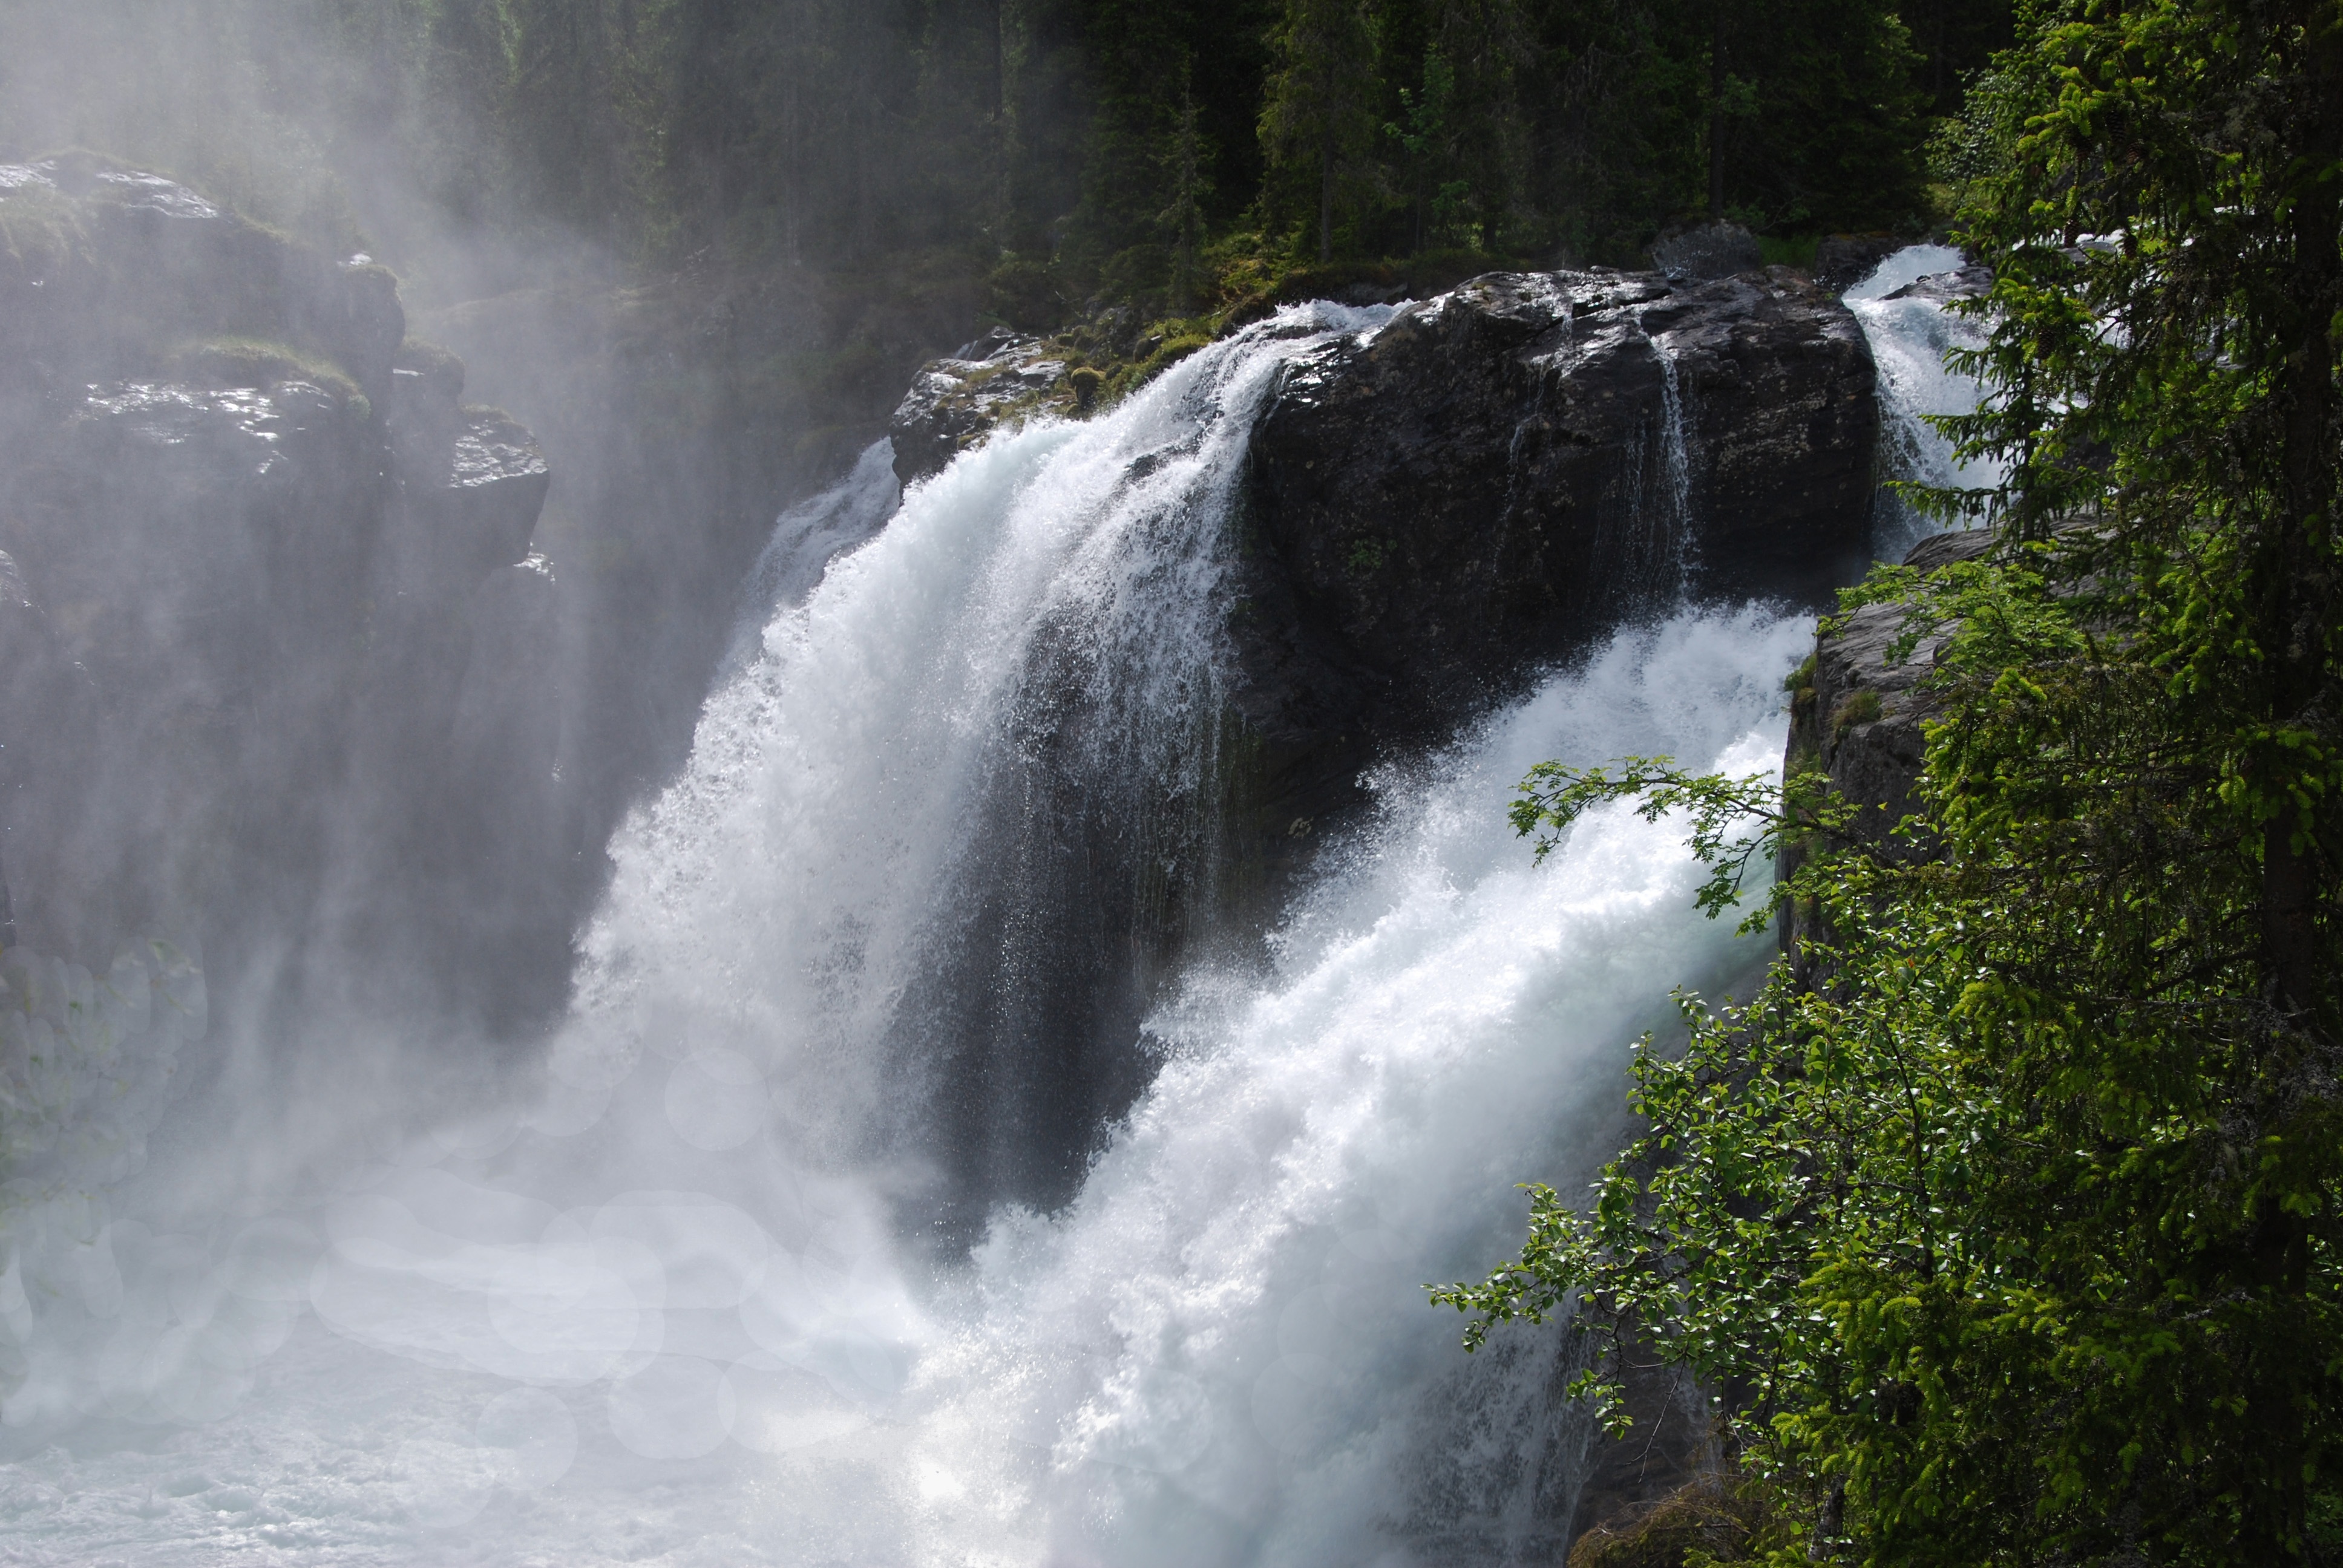
landscape, water, nature, forest, outdoor, waterfall, creek, mountain, fall, wet, river, travel, stream, green, flow, paradise, flowing, scenic, natural, scenery, fresh, rapid, tourism, body of water, wasserfall, water feature, watercourse, norway, geological phenomenon